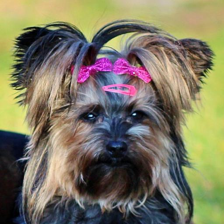
Label: animals